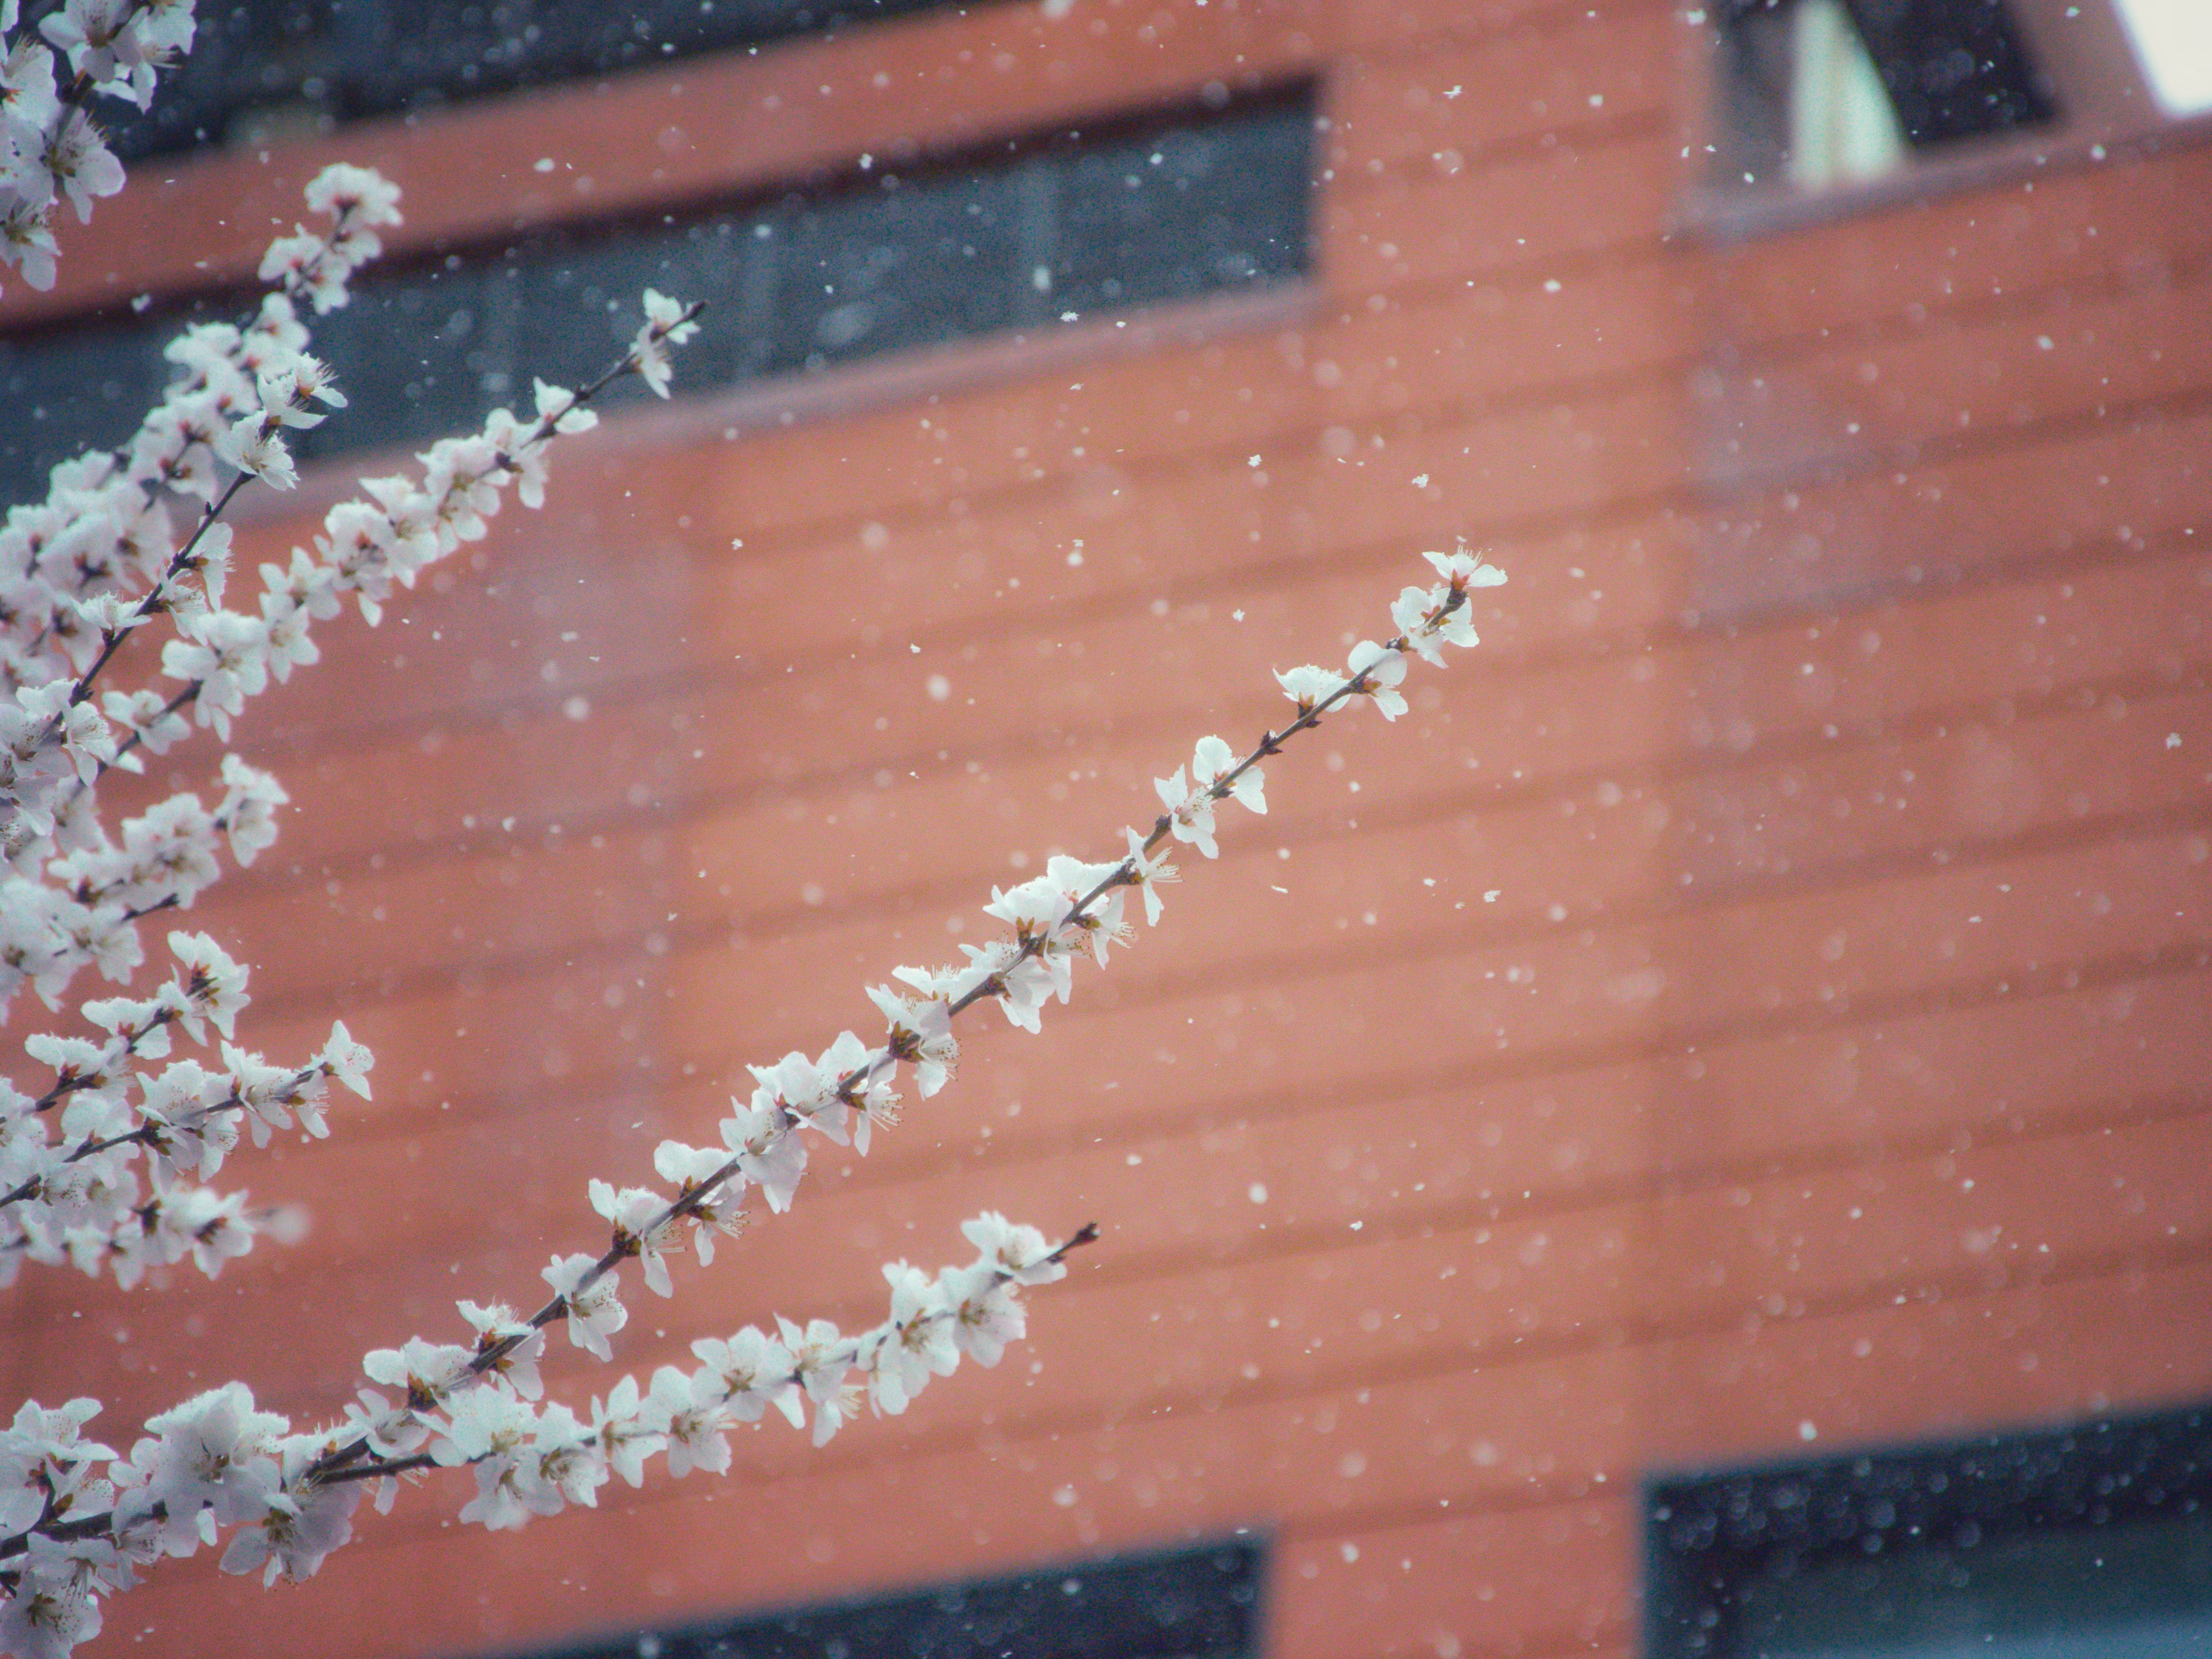
snow, flower, plant, water, window, wood, textile, orange, building, brick, brickwork, twig, tree, Material property, house, facade, roof, ceiling, glass, stairs, freezing, metal, winter, petal, fashion accessory, pattern, handrail, reflection, magenta, steel, beam, siding, arch, automotive exterior, font, daylighting, city, jewellery, blossom, pipe, light fixture